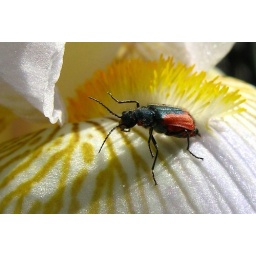
red &amp;amp; black beetle in white iris at the watson street garden